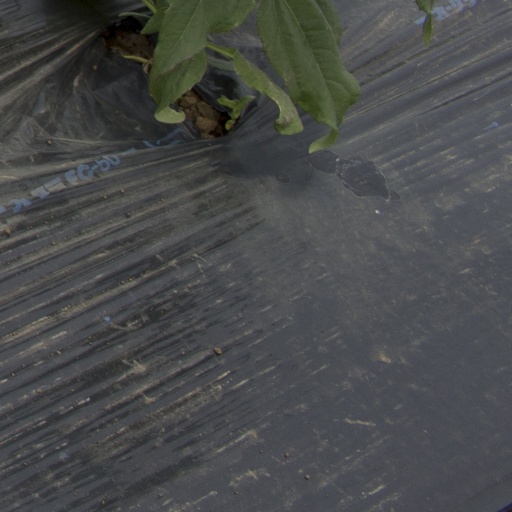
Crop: Jerusalem artichoke